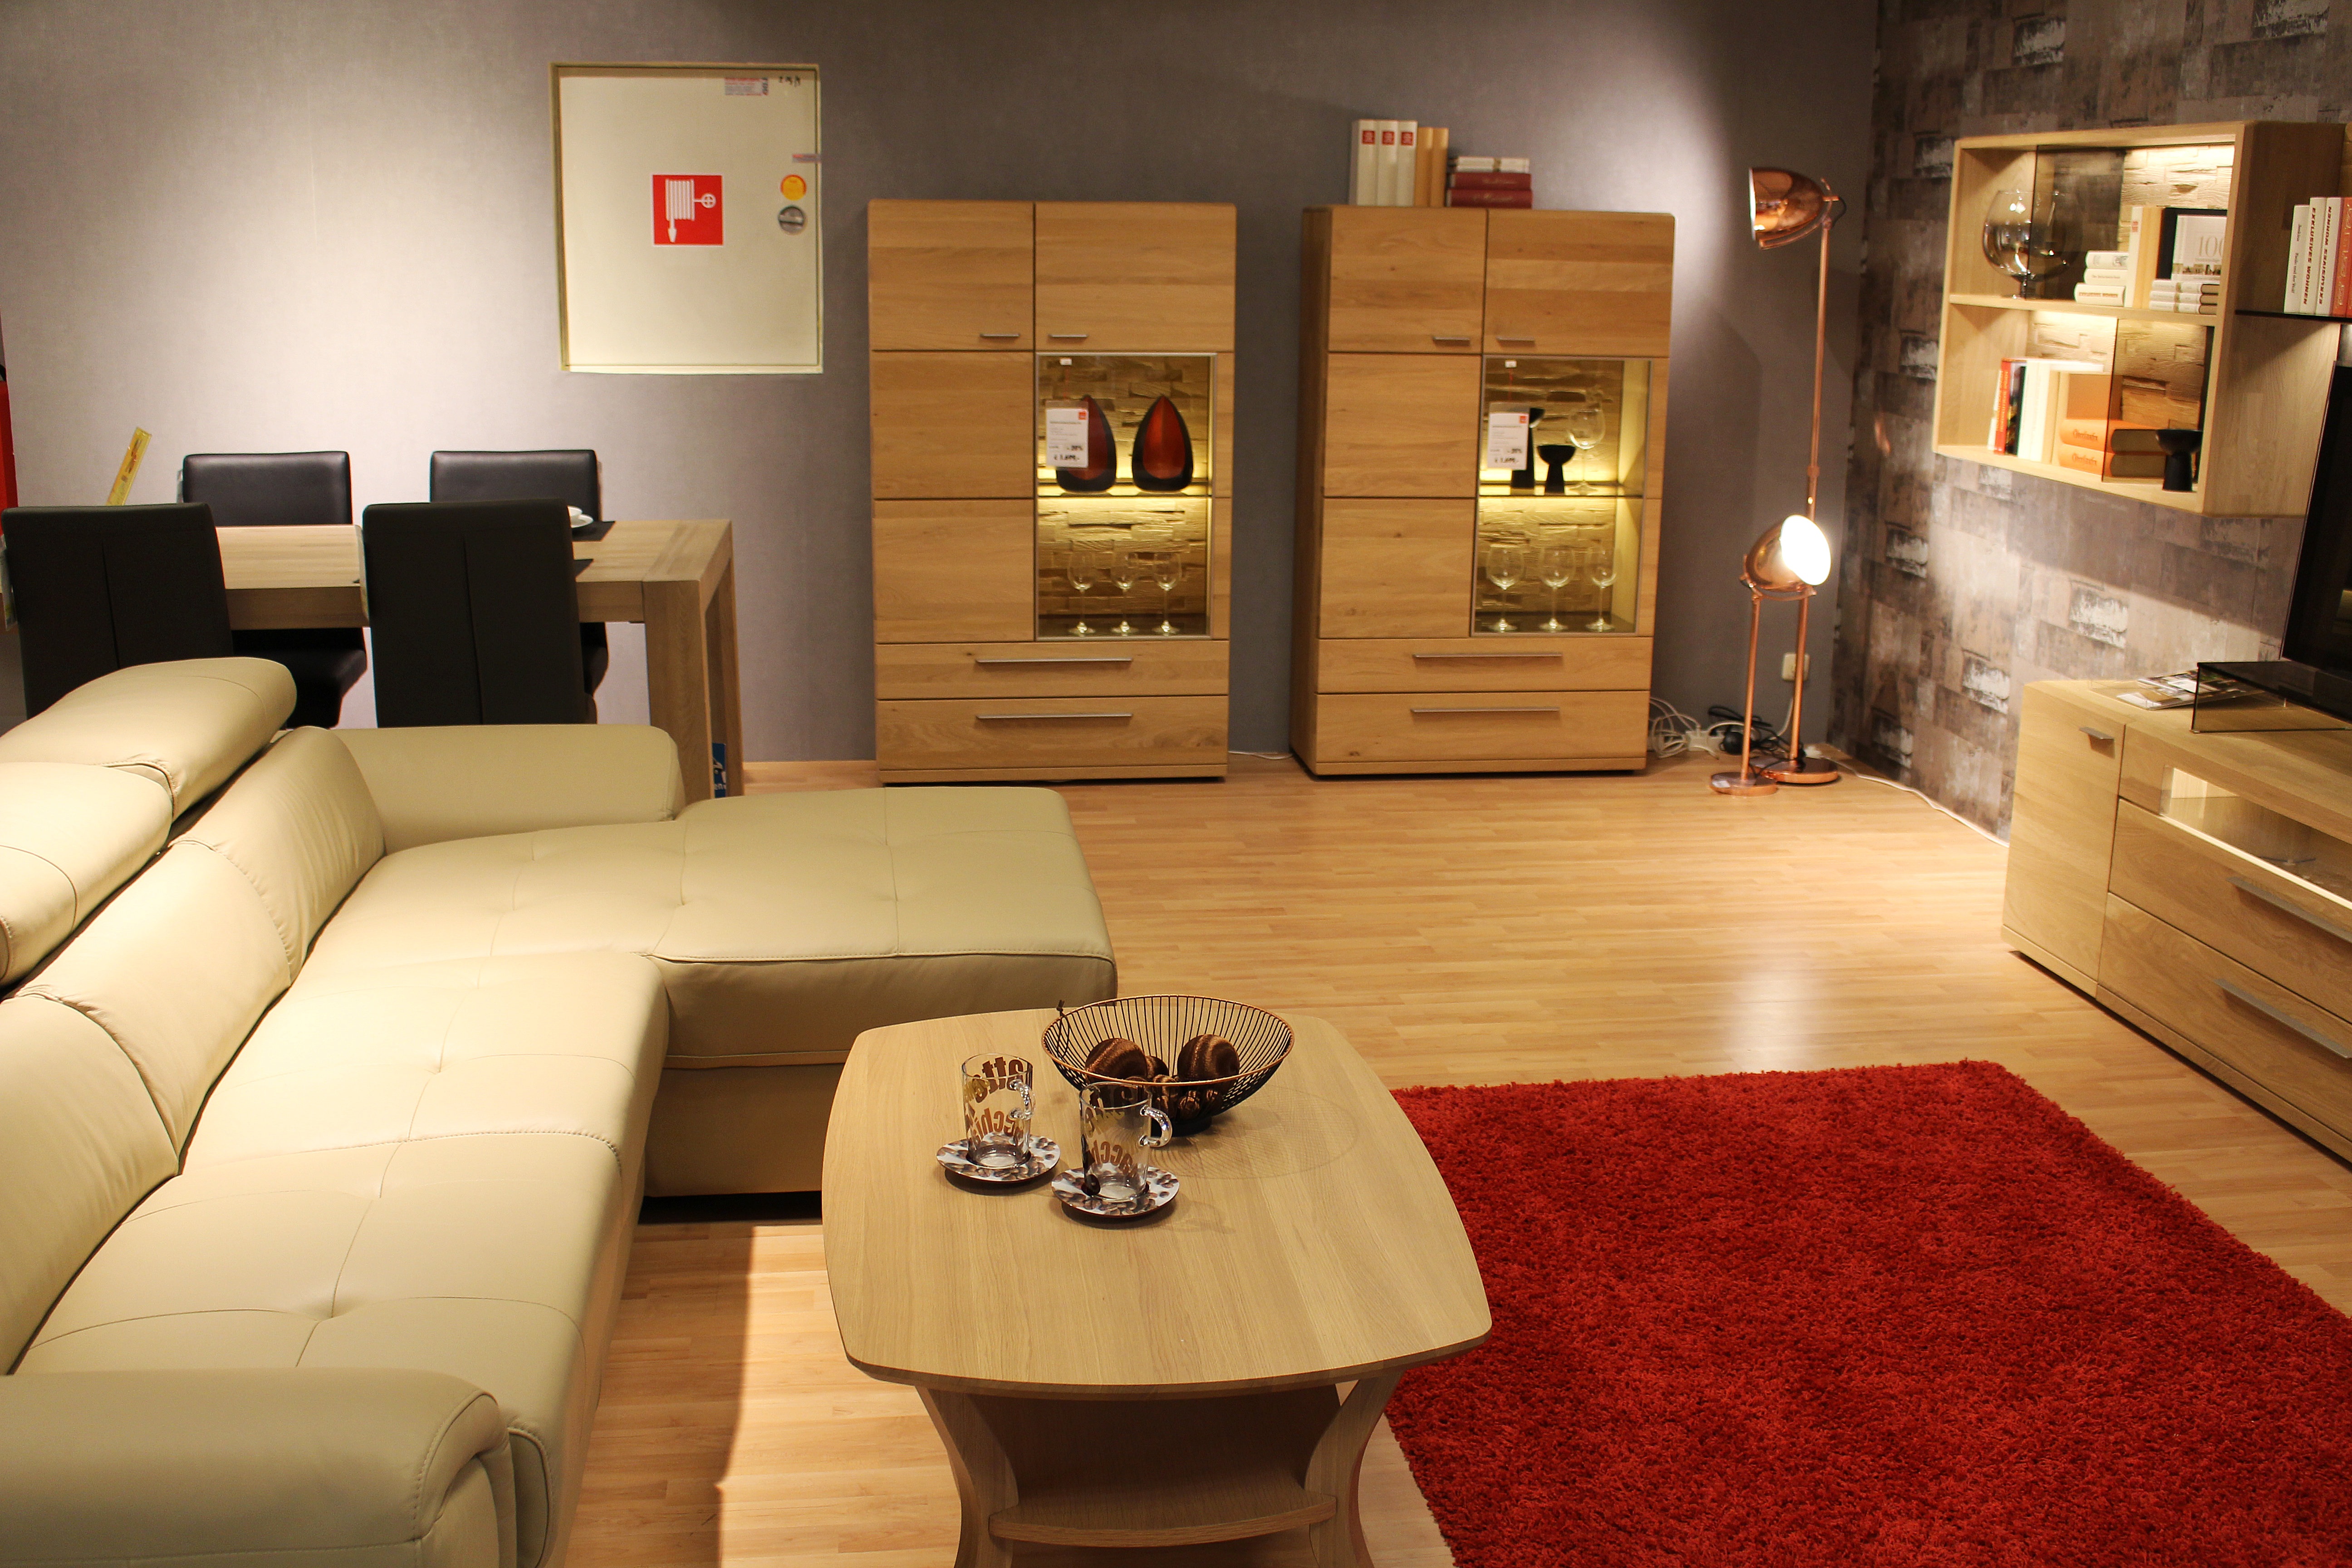
wood, floor, home, live, decoration, loft, property, living room, furniture, room, interior design, design, hardwood, estate, lobby, suite, facilities, flooring, wood flooring